Iso (automobile)

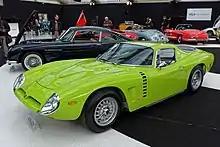
The A3C was meant to be the racing variant of the Grifo but only 22 were built before Bizzarrini split from the company to make his own variation

In 1963, the Iso A3 was built and exhibited on the Iso Rivolta stand at the Turin Auto Show. Intended for racing with the acronym A3/C, it was entrusted to Giotto Bizzarrini, who was hired by Iso as a track engineer. The bodywork, on the other hand, was made at Piero Drogo's Carrozzeria Sports Cars in Modena using 1,700 rivets. In fact, the second Iso model was nicknamed "millechiodi". In 1965, the "berlinetta" version of the A3 was sold to the actor and singer Johnny Hallyday, who helped make it a lifestyle icon.